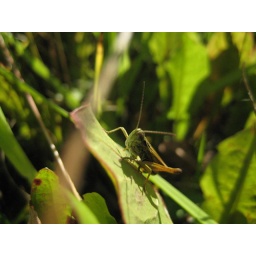
grass jumper ..the picture was taken in a forest in Karis, Finland.